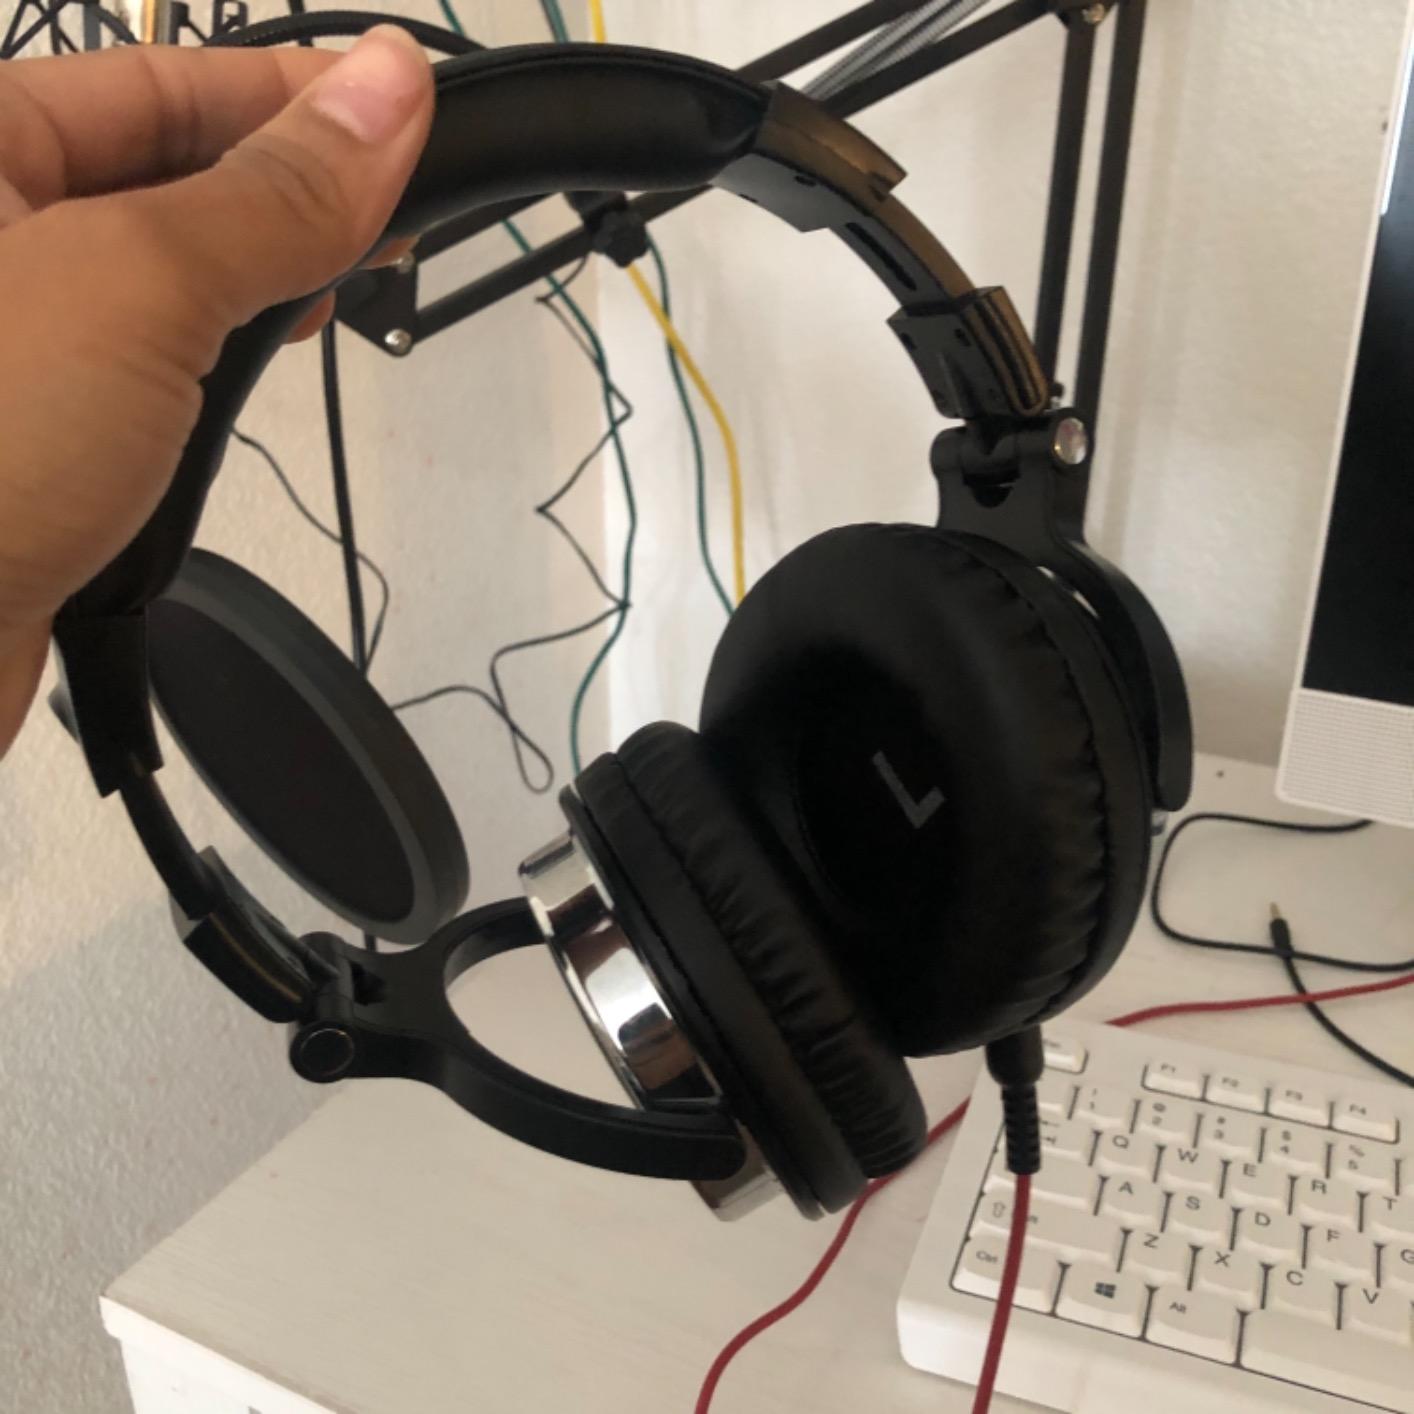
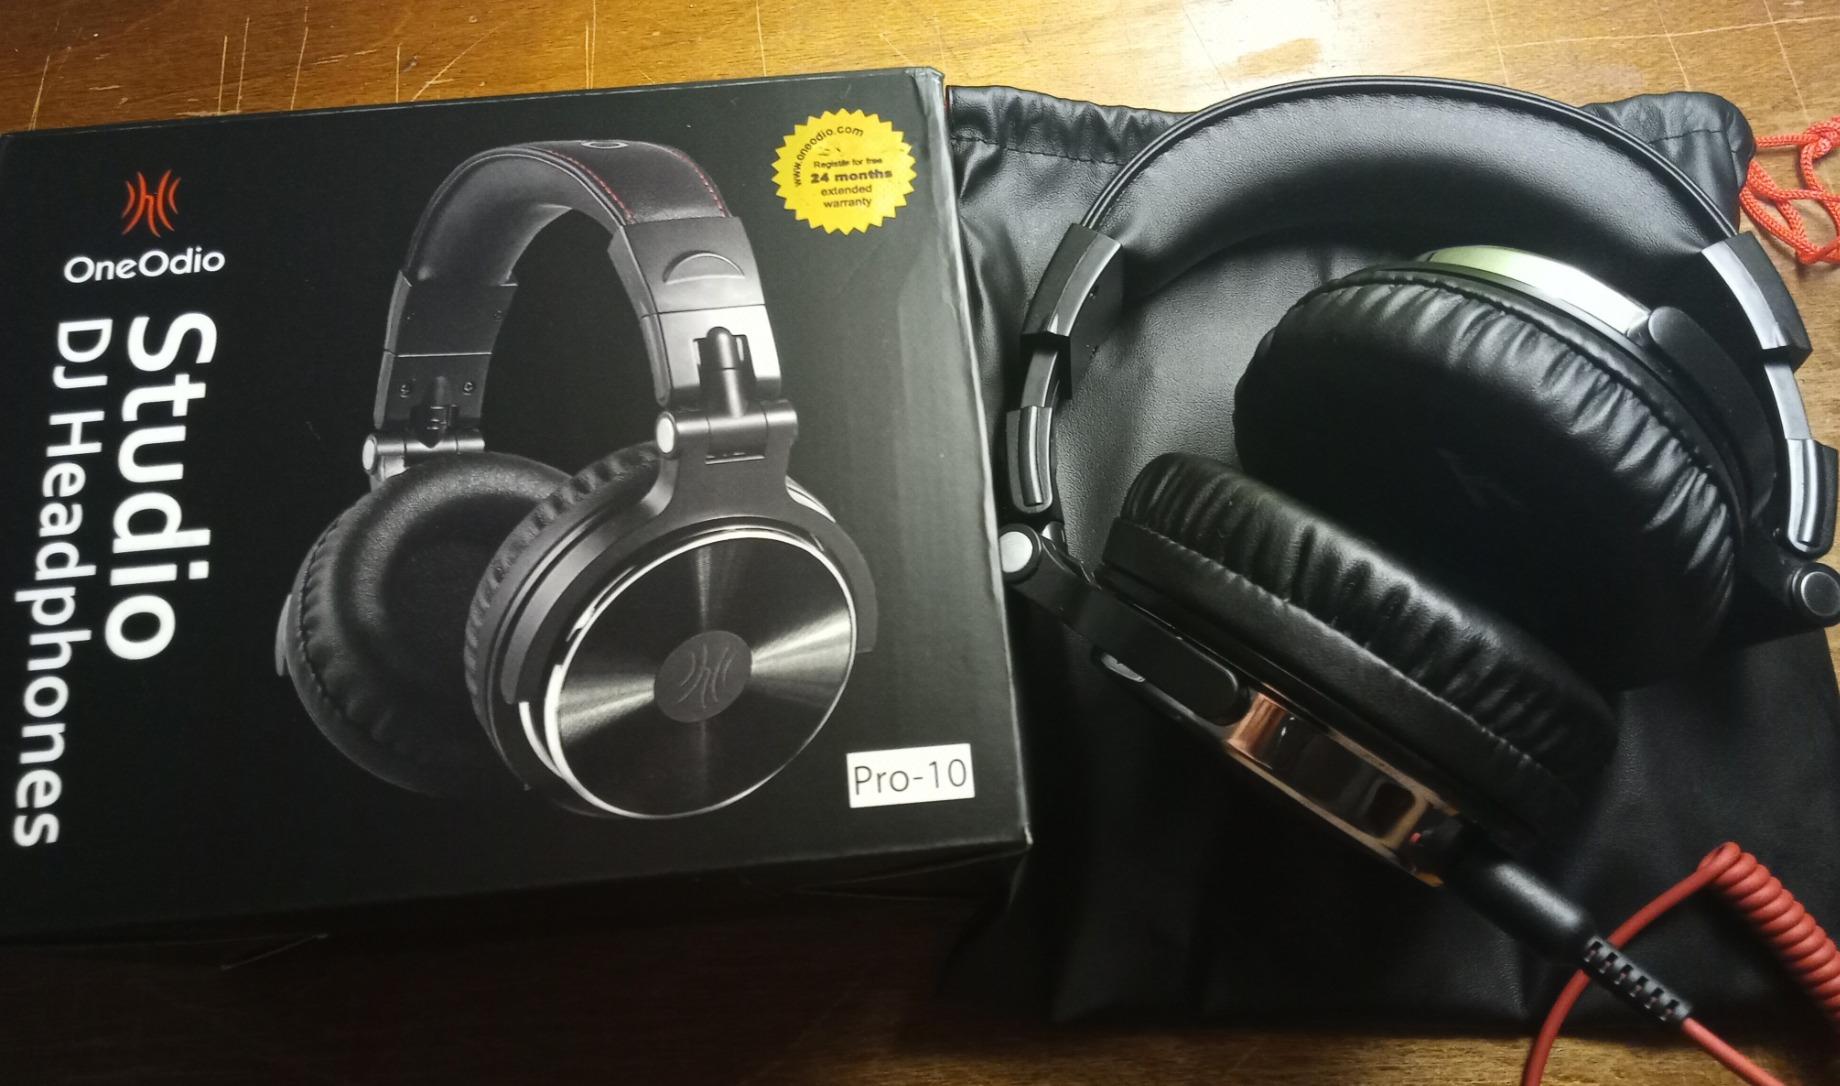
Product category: headphones
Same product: yes